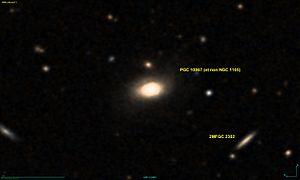
Image créée à l'aide du logiciel Aladin Sky Atlas du Centre de Données astronomiques de Strasbourg et des données de DSS (Digitized Sky Survey).
NGC 1105 est une galaxie lenticulaire située dans la constellation de la Baleine à environ 352 millions d'années-lumière de la Voie lactée. Elle a été découverte par l'astronome américain Francis Leavenworth en 1885. Cette galaxie a aussi été observée par l'astronome américain Herbert Alonzo Howe le 30 janvier 1900 et elle a été ajoutée à l'Index Catalogue sous la cote IC 1840. La galaxie NGC 1105 est parfois confondue avec la galaxie PGC 10867, entre autres sur le site de Simbad.